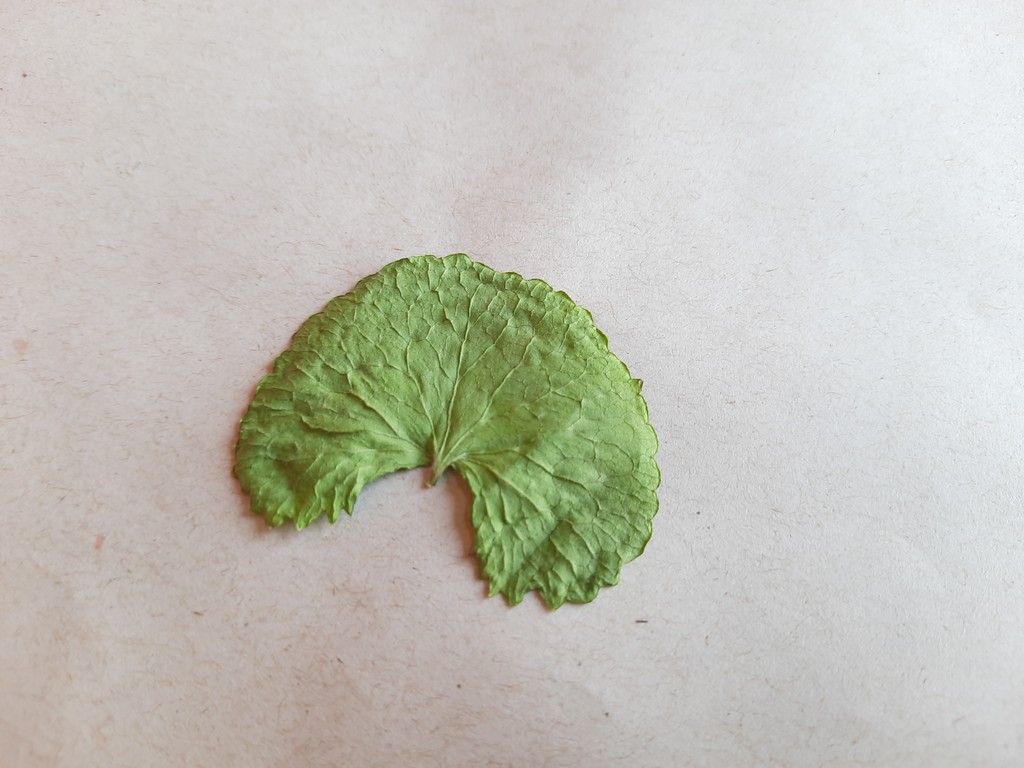
Label: Dried